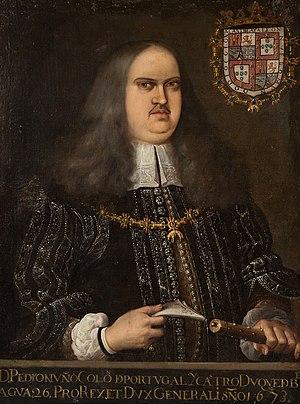
Pedro Nuño Colón de Portugal, duc de Veragua, marquis de la Jamaica fut Vice-roi de Nouvelle-Espagne du 8 décembre 1673 au 13 décembre 1673. Colón de Portugal est un descendant direct de Christophe Colomb, il est chevalier de l'Ordre de la Toison d'or. Il a également occupé les fonctions d'amiral et de gouverneur des Indes. Il est le premier Vice-roi de Nouvelle-Espagne nommé sous le règne de Charles II. Son mandat sera le plus bref de celui de tous les vice-rois. Il meurt cinq jours après son entrée en fonction formelle.